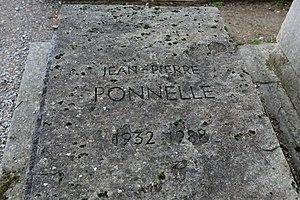
Sépulture de Jean-Pierre Ponnelle 1932-1988), metteur en scène et décorateur d'opéra.